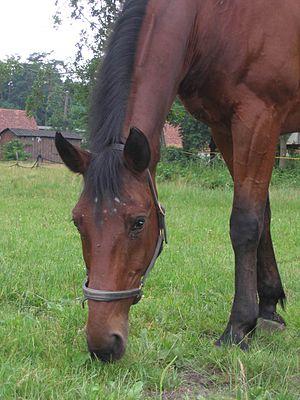
Le Furioso-North Star, Furioso ou demi-sang de Mezőhegyes est une race de chevaux de selle et de traction légère hongroise, originaire du haras de Mezőhegyes. La race porte le nom de ses deux étalons fondateurs, deux Pur-sang bais nommés Furioso et North Star, qui ont donné les deux lignées subsistant de nos jours. Le Furioso-North Star est un cheval de modèle léger à mi-lourd, montrant une forte influence du Pur-sang. Jadis utilisé pour les travaux agricoles et sous la selle en Hongrie, il devient de plus en plus un cheval de sport, apte notamment à l'attelage de compétition.